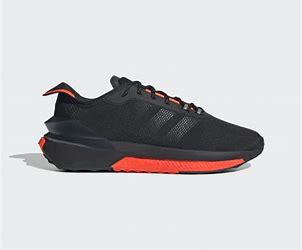
Brand: Adidas
Model: Avryn